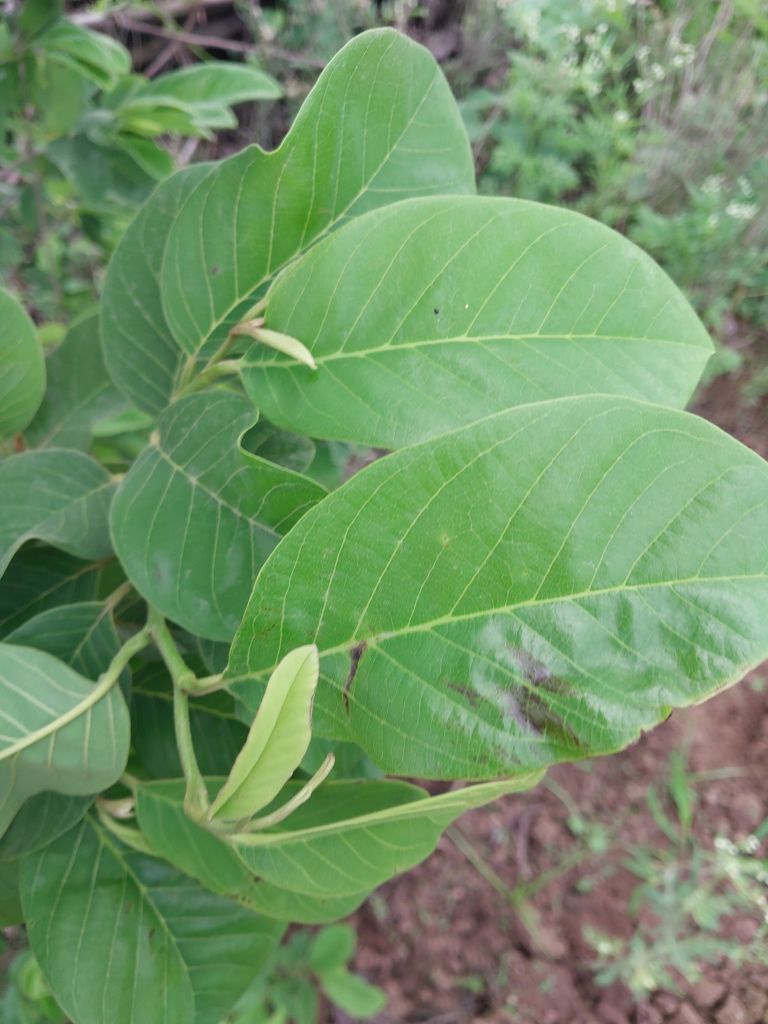
Disease label: Leaf spot on Leaves